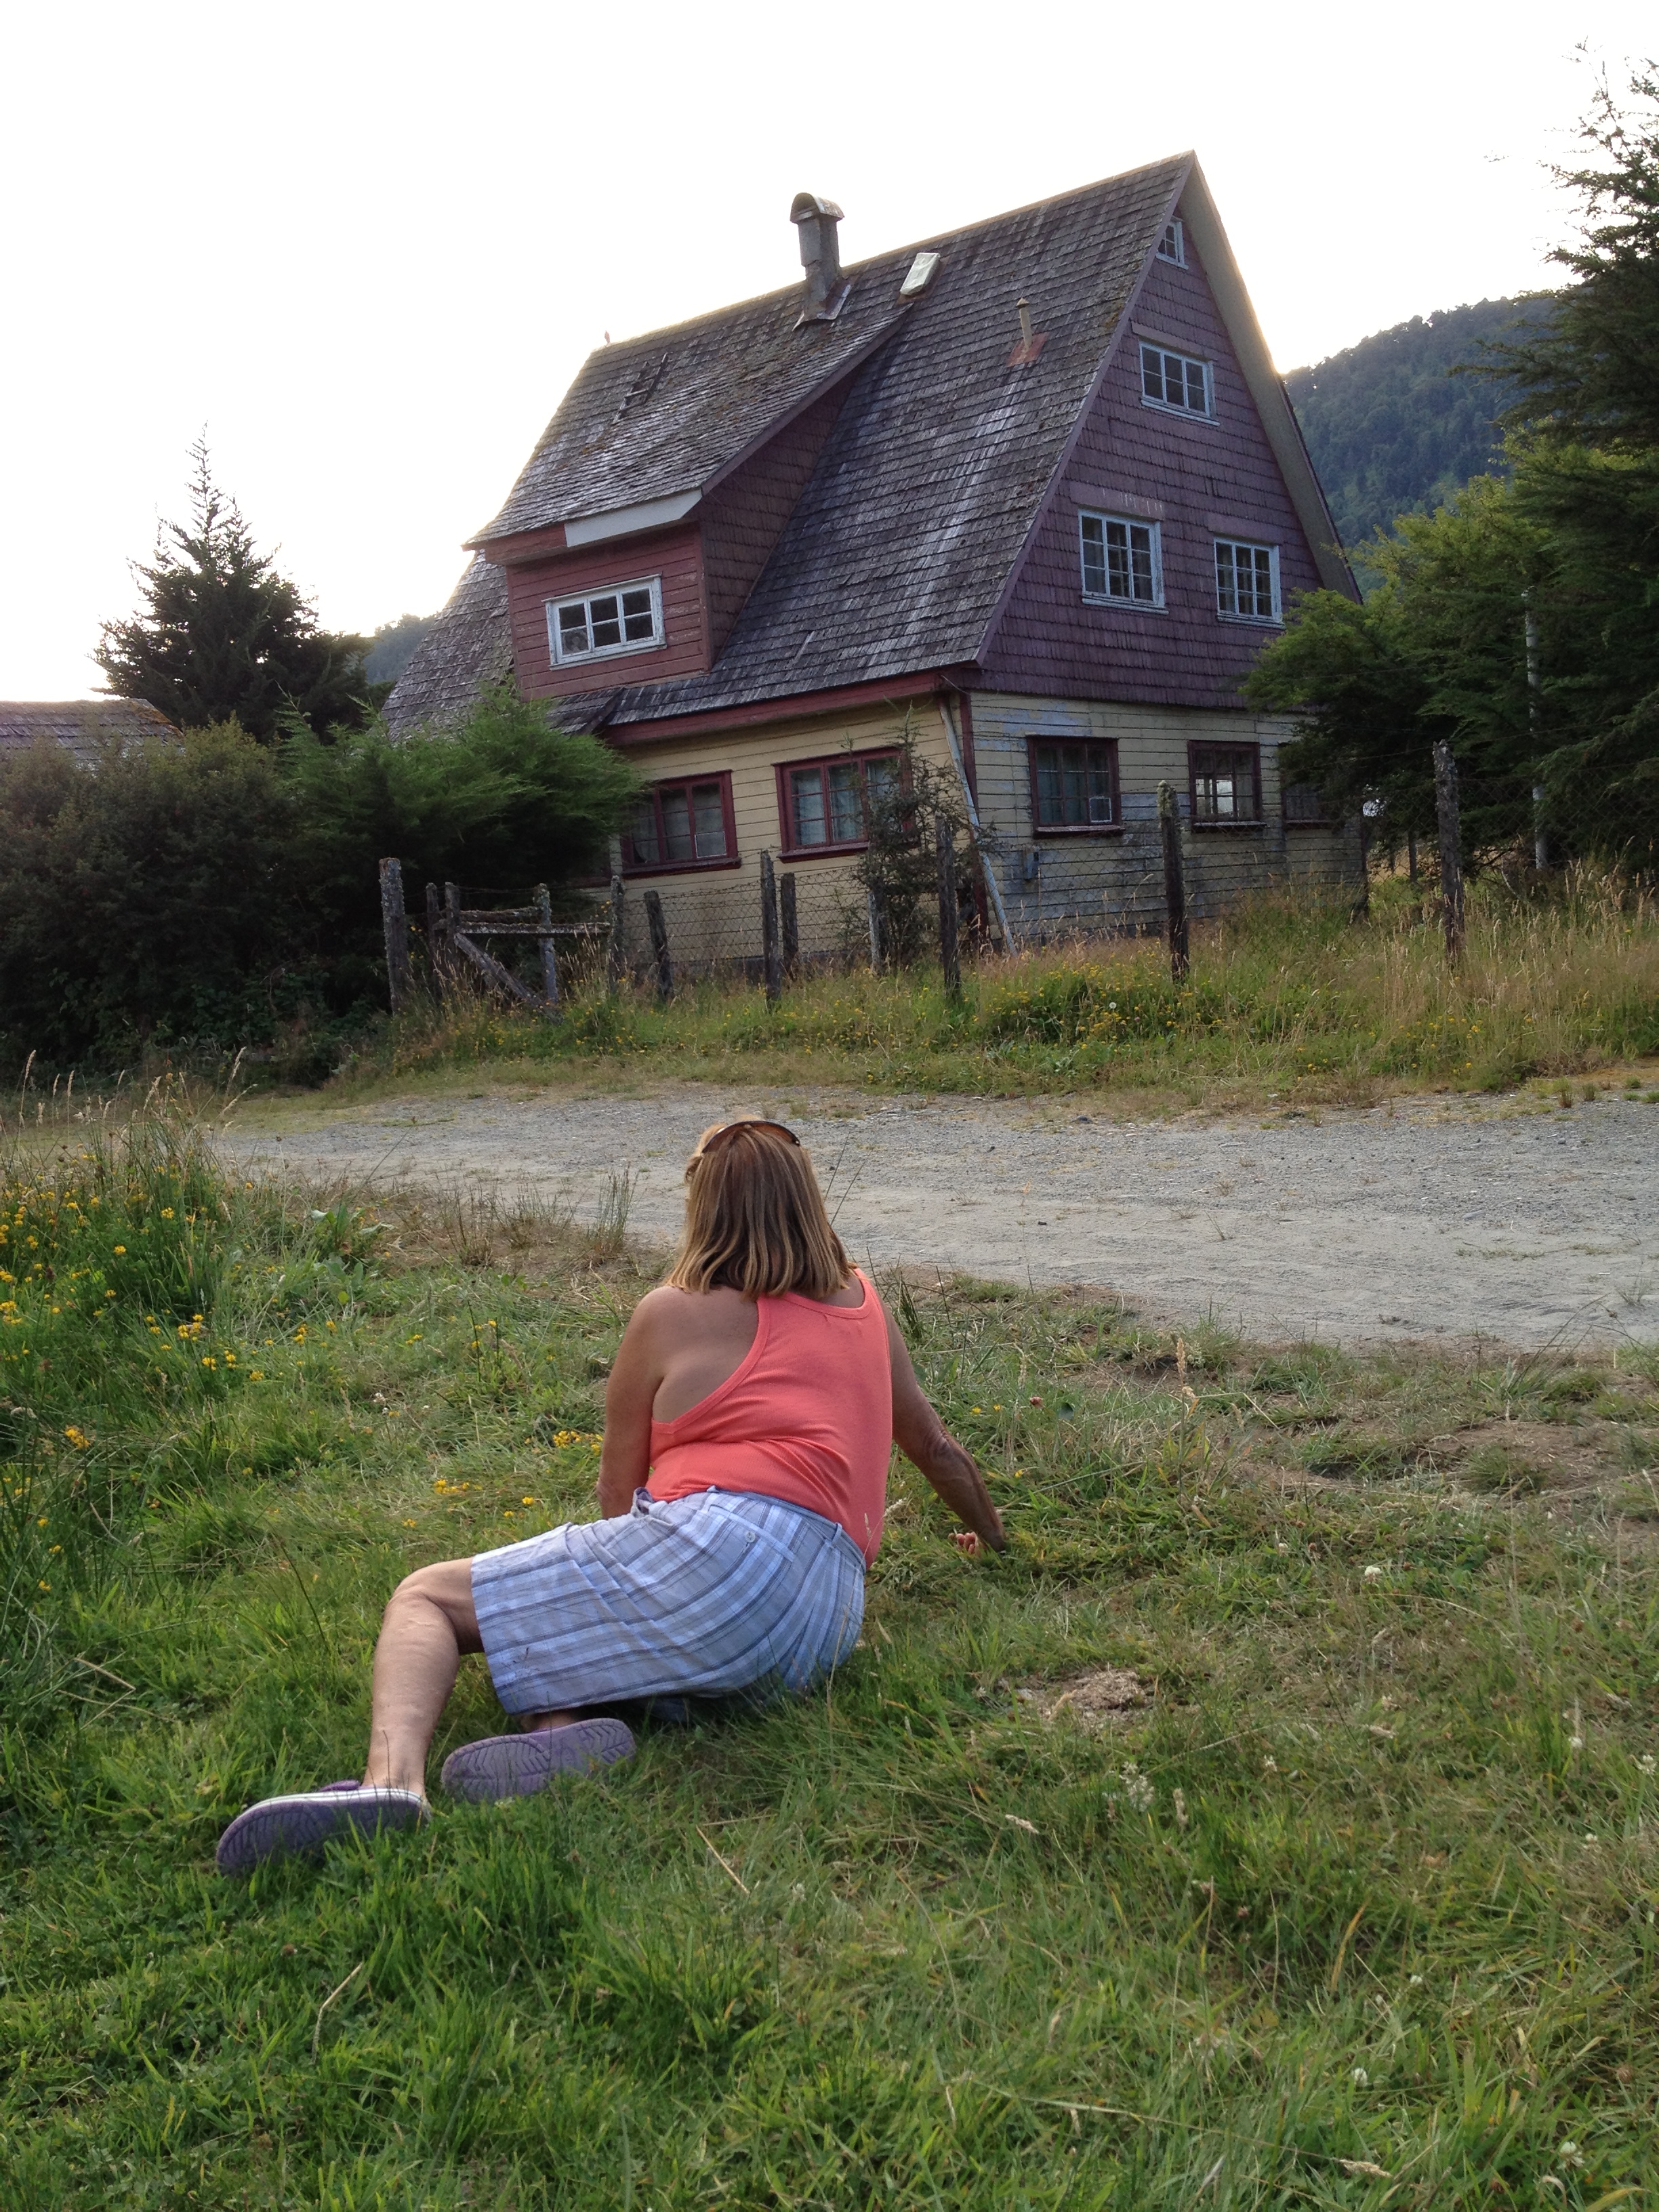
natural